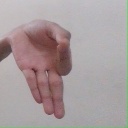
अक्षर: ज्ञ